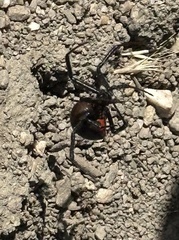
Species: Lactrodectus_hesperus